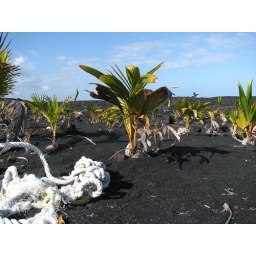
Palm trees planted by locals at new black sand beach, to provide shade in the future.